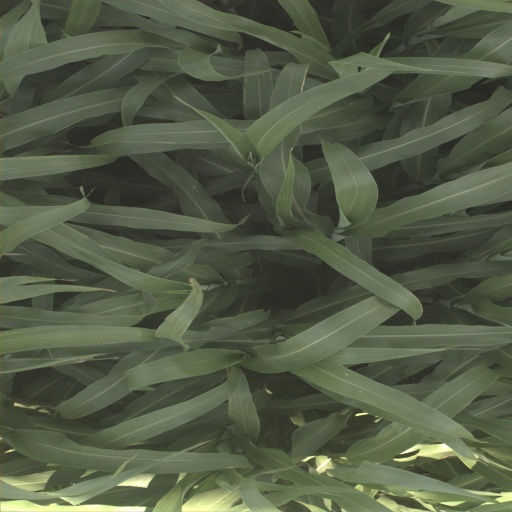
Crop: sorghum